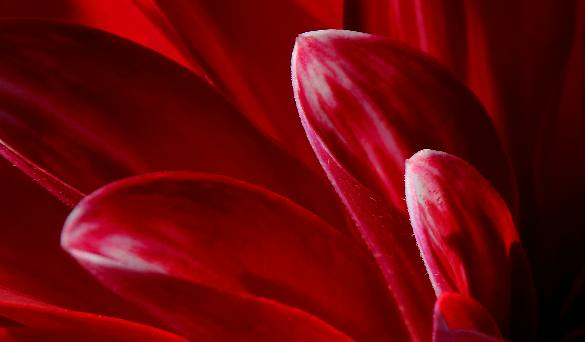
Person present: No